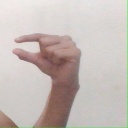
अक्षर: ग